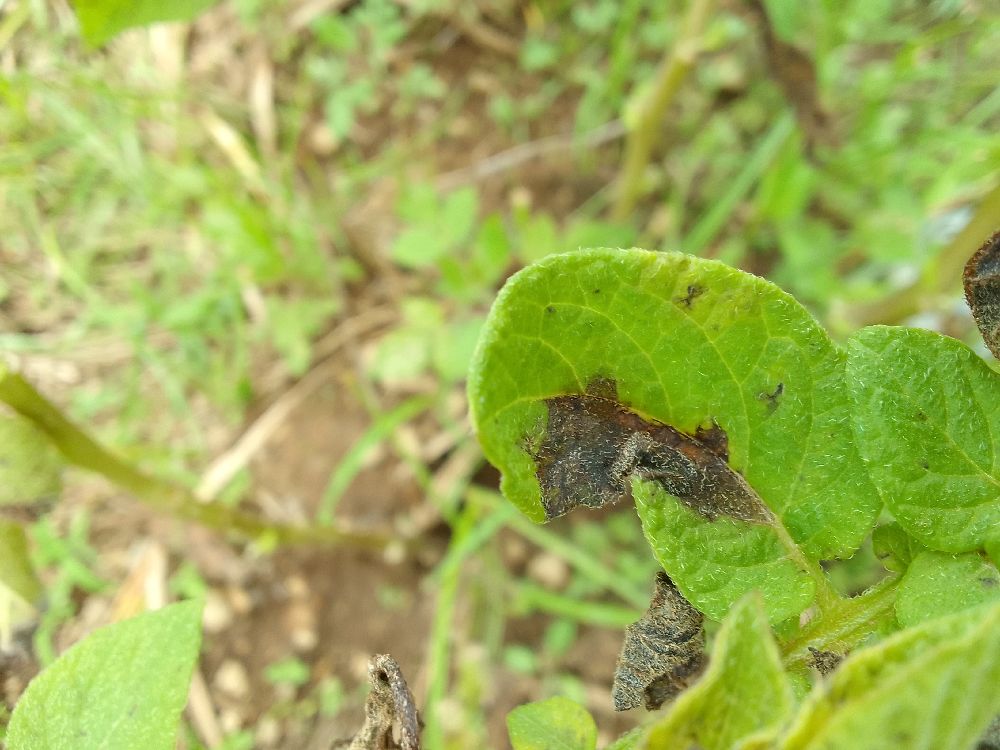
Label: Late blight